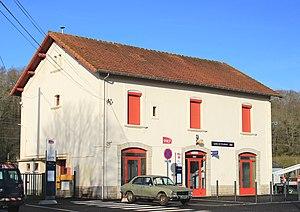
Gare de Tournay (Hautes-Pyrénées)
La gare de Tournay et nommée officiellement Tournay est une gare ferroviaire française de la ligne de Toulouse à Bayonne, située sur le territoire de la commune de Tournay, dans le département des Hautes-Pyrénées, en région Occitanie.
La liste des gares des Hautes-Pyrénées présente les gares ferroviaires et haltes ferroviaires situées dans le département français des Hautes-Pyrénées. Les lignes sur lesquelles elles sont situées et leurs années d'ouverture, ainsi que, le cas échéant, leur année de fermeture, sont également précisées.
Tournay est une commune française située dans le département des Hautes-Pyrénées, en région Occitanie.